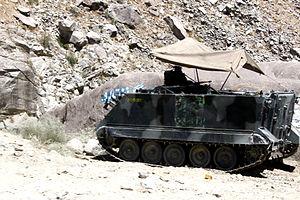
L’Armée nationale afghane est la dénomination des troupes terrestres des forces armées afghanes créée pendant la guerre d'Afghanistan à partir de 2002 avec l'aide de l'OTAN.